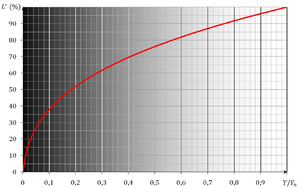
Clarté CIE luminosité 1976 Photométrie Colorimétrie CIELUV CIELAB
La luminosité et la clarté, ou leucie, sont des propriétés des couleurs. Le terme luminosité s'applique à des sources de lumière primaire, comme la lumière produite par un téléviseur, tandis que le terme clarté s'applique à des sources de lumière secondaire, comme la lumière réfléchie par une surface éclairée par une lumière définie appelée illuminant. Clarté ou leucie sont synonymes de valeur dans les arts graphiques et dans la description de Munsell.